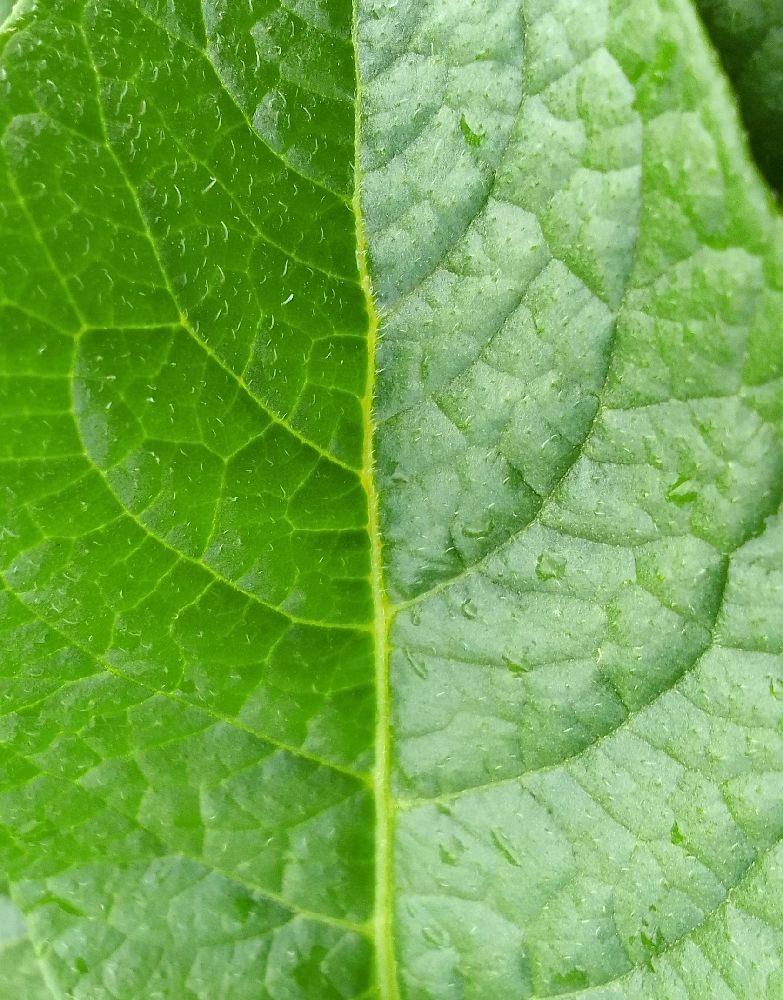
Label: Healthy